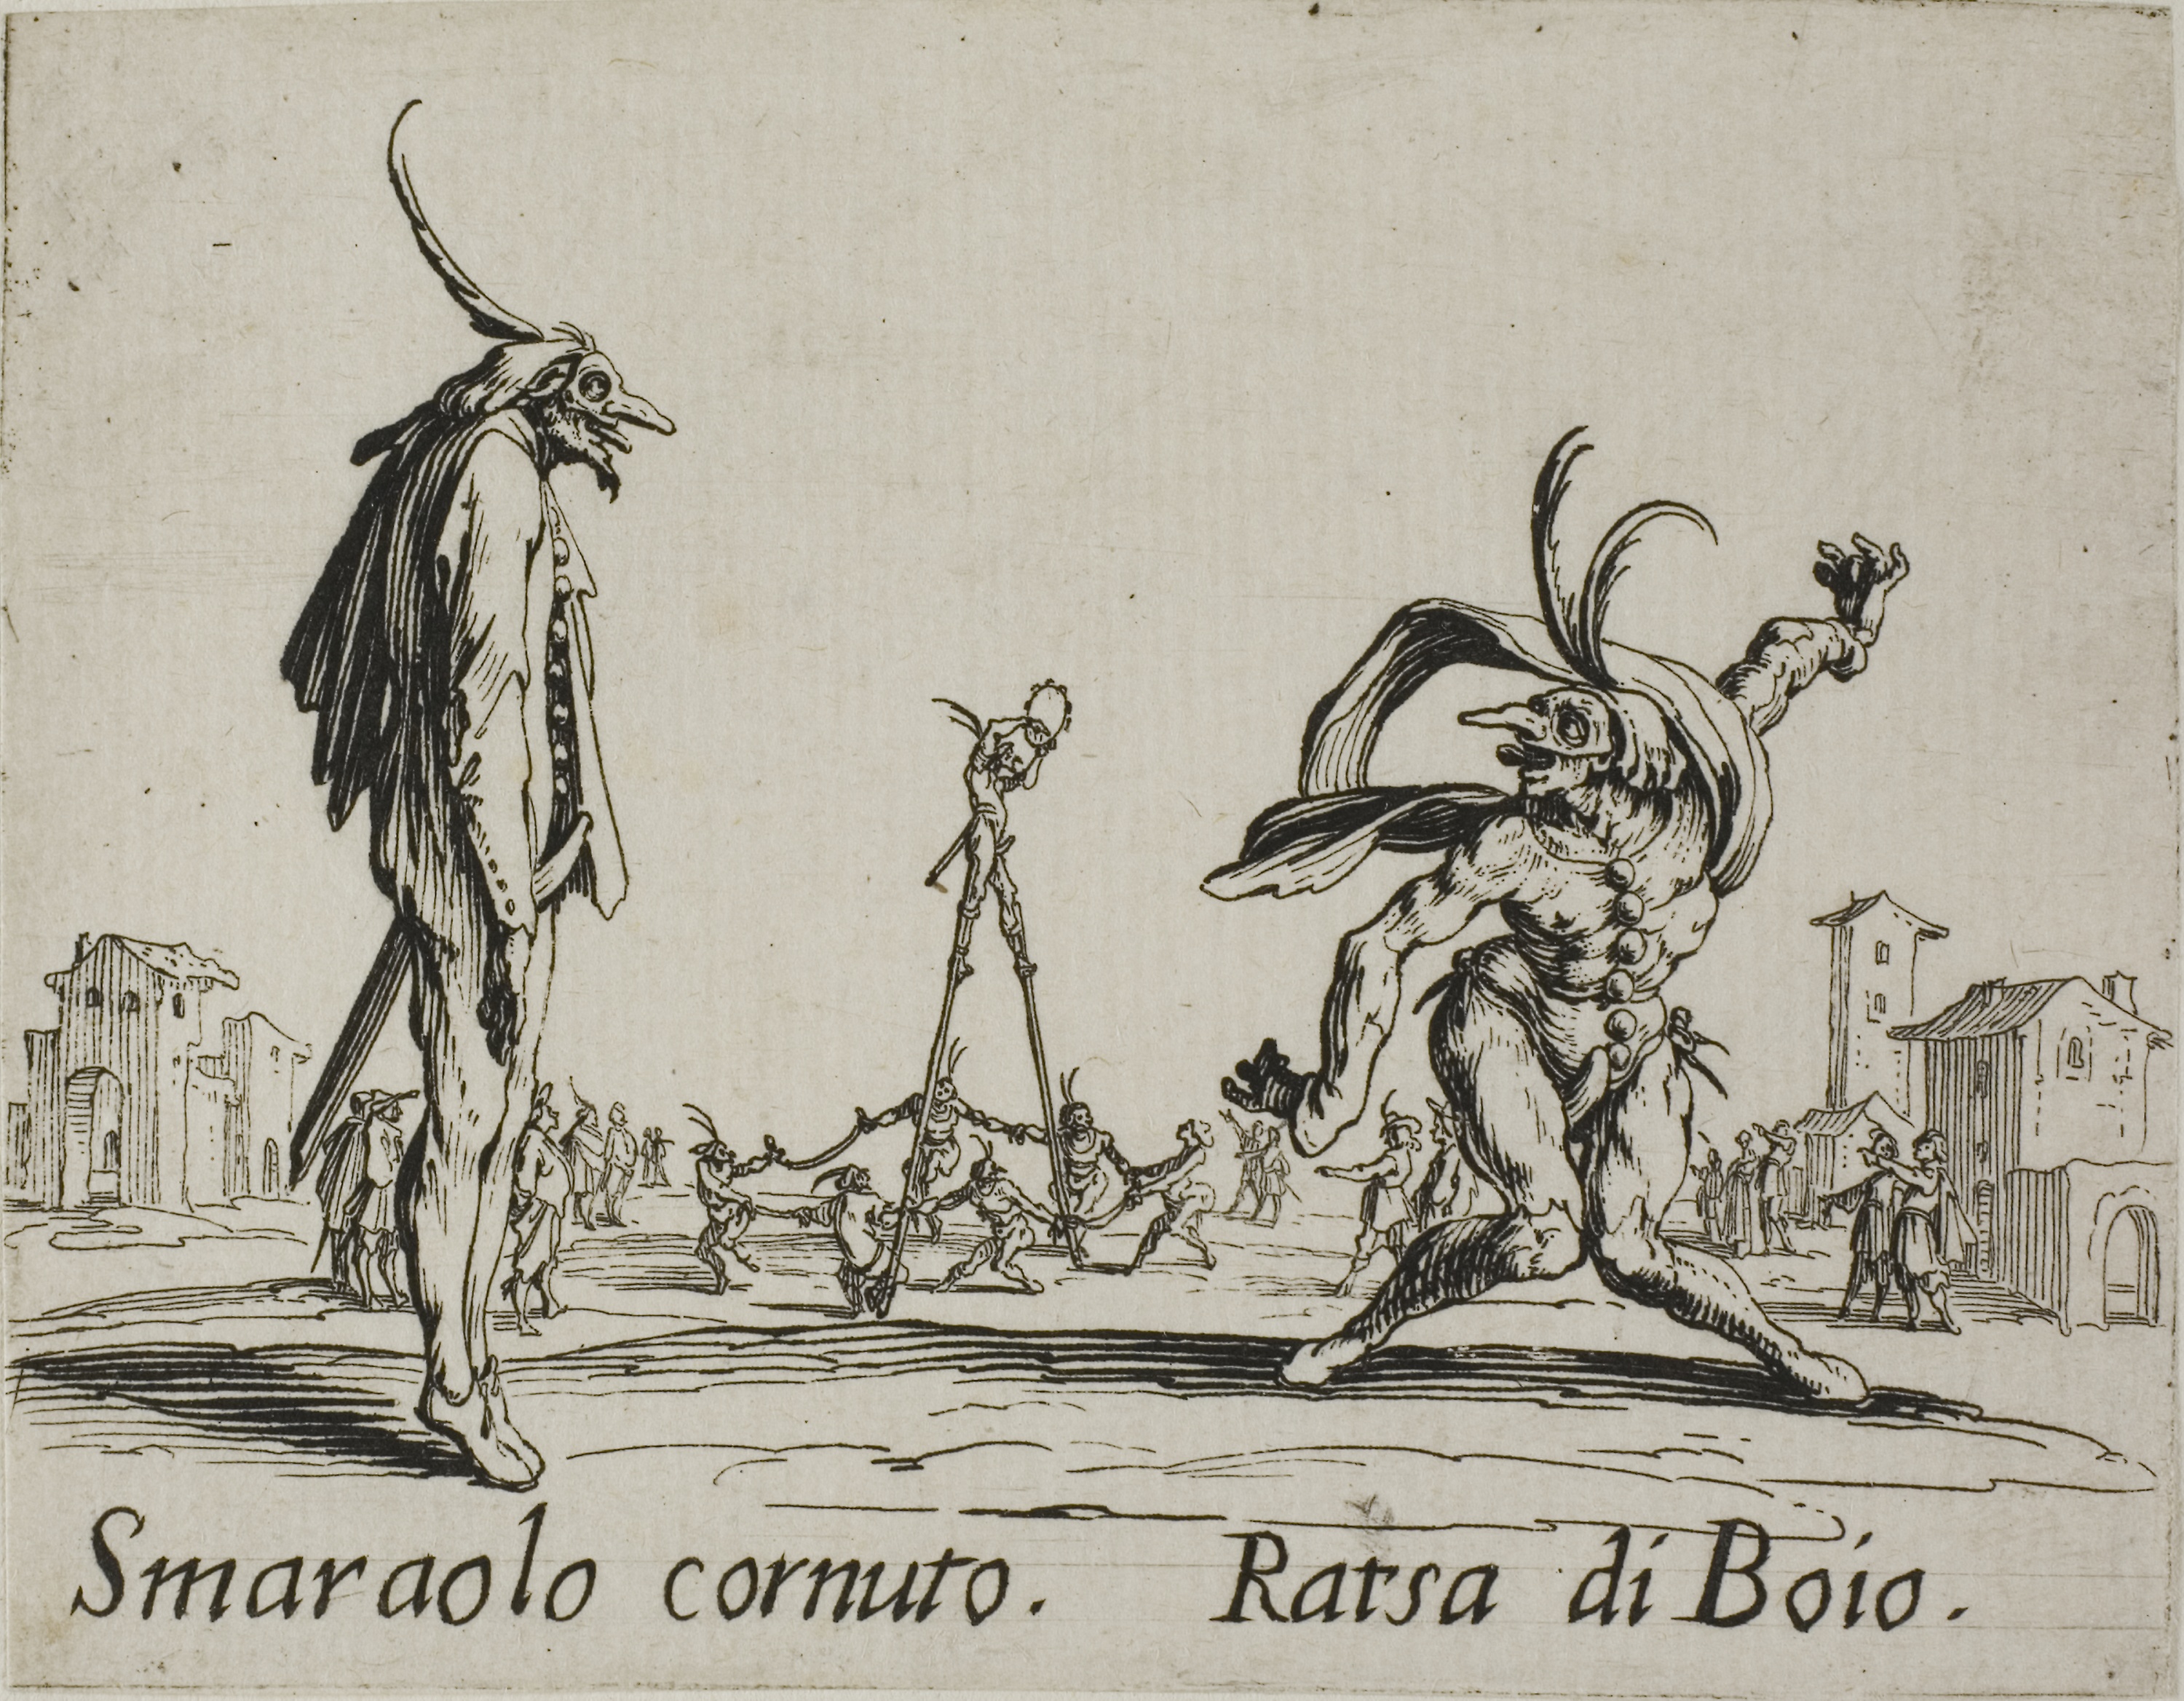
mammal, art, fauna, cartoon, horse like mammal, horn, history, illustration, cattle like mammal, drawing, black and white, mythology, fictional character, tree, visual arts, printmaking, sketch, font